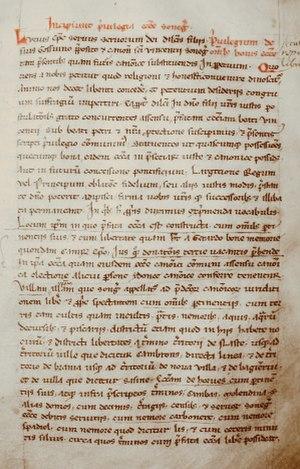
liber catenatus - Chapitre de Soignies
Soignies est une ville francophone de Belgique, située en Région wallonne, chef-lieu d'arrondissement en province de Hainaut. La ville de Soignies est une cité millénaire fondée au VIIᵉ siècle par Vincent Madelgaire. L'entité de Soignies est composée depuis la fusion des communes en 1977 des villages d'Horrues, de Naast, de Thieusies, de Casteau, de Neufvilles et de Chaussée-Notre-Dame-Louvignies. Soignies est considérée comme le centre européen de la pierre de taille.